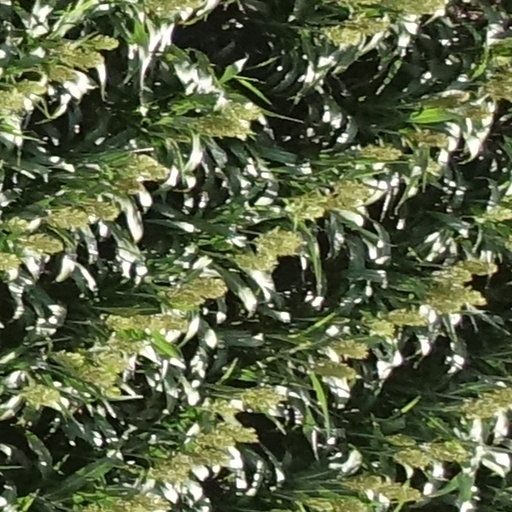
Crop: sorghum